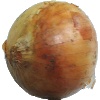
Label: white_onion